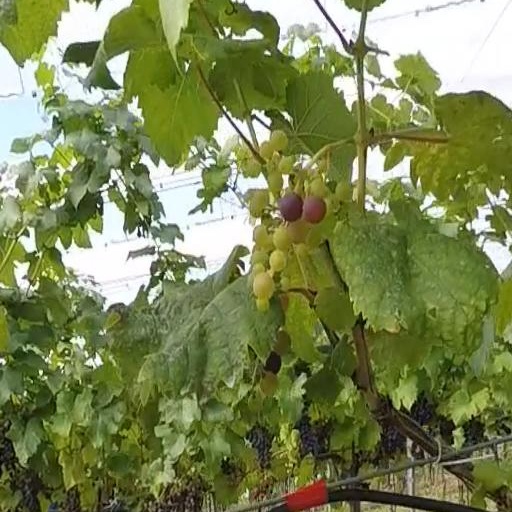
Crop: grape